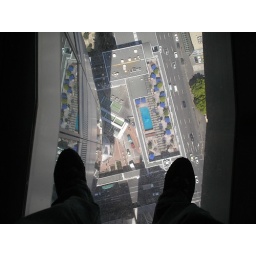
The viewing platform has transparent floor tiles: the ground is about 190m below me!